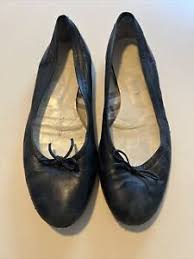
Label: Ballet Flat